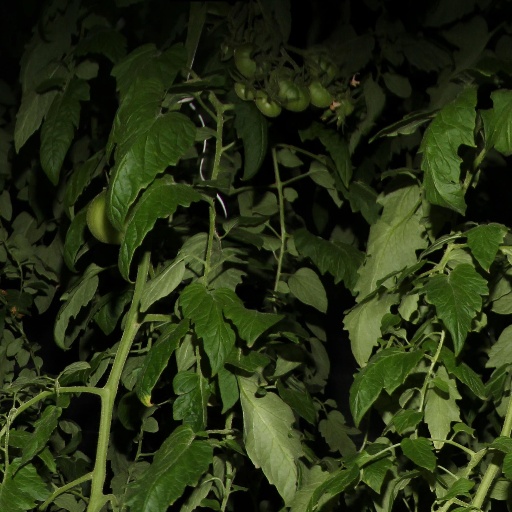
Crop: tomato